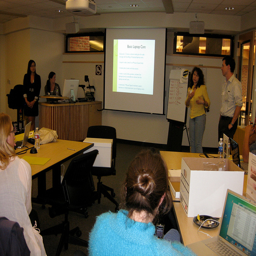
Many people are in the room as a woman gives a presentation with a projector.
A group of people in a class room with something on the over head projector.
A group of people sitting at a table in a room.
Several people are making a presentation for an audience.
a group of people doing a power point presentation